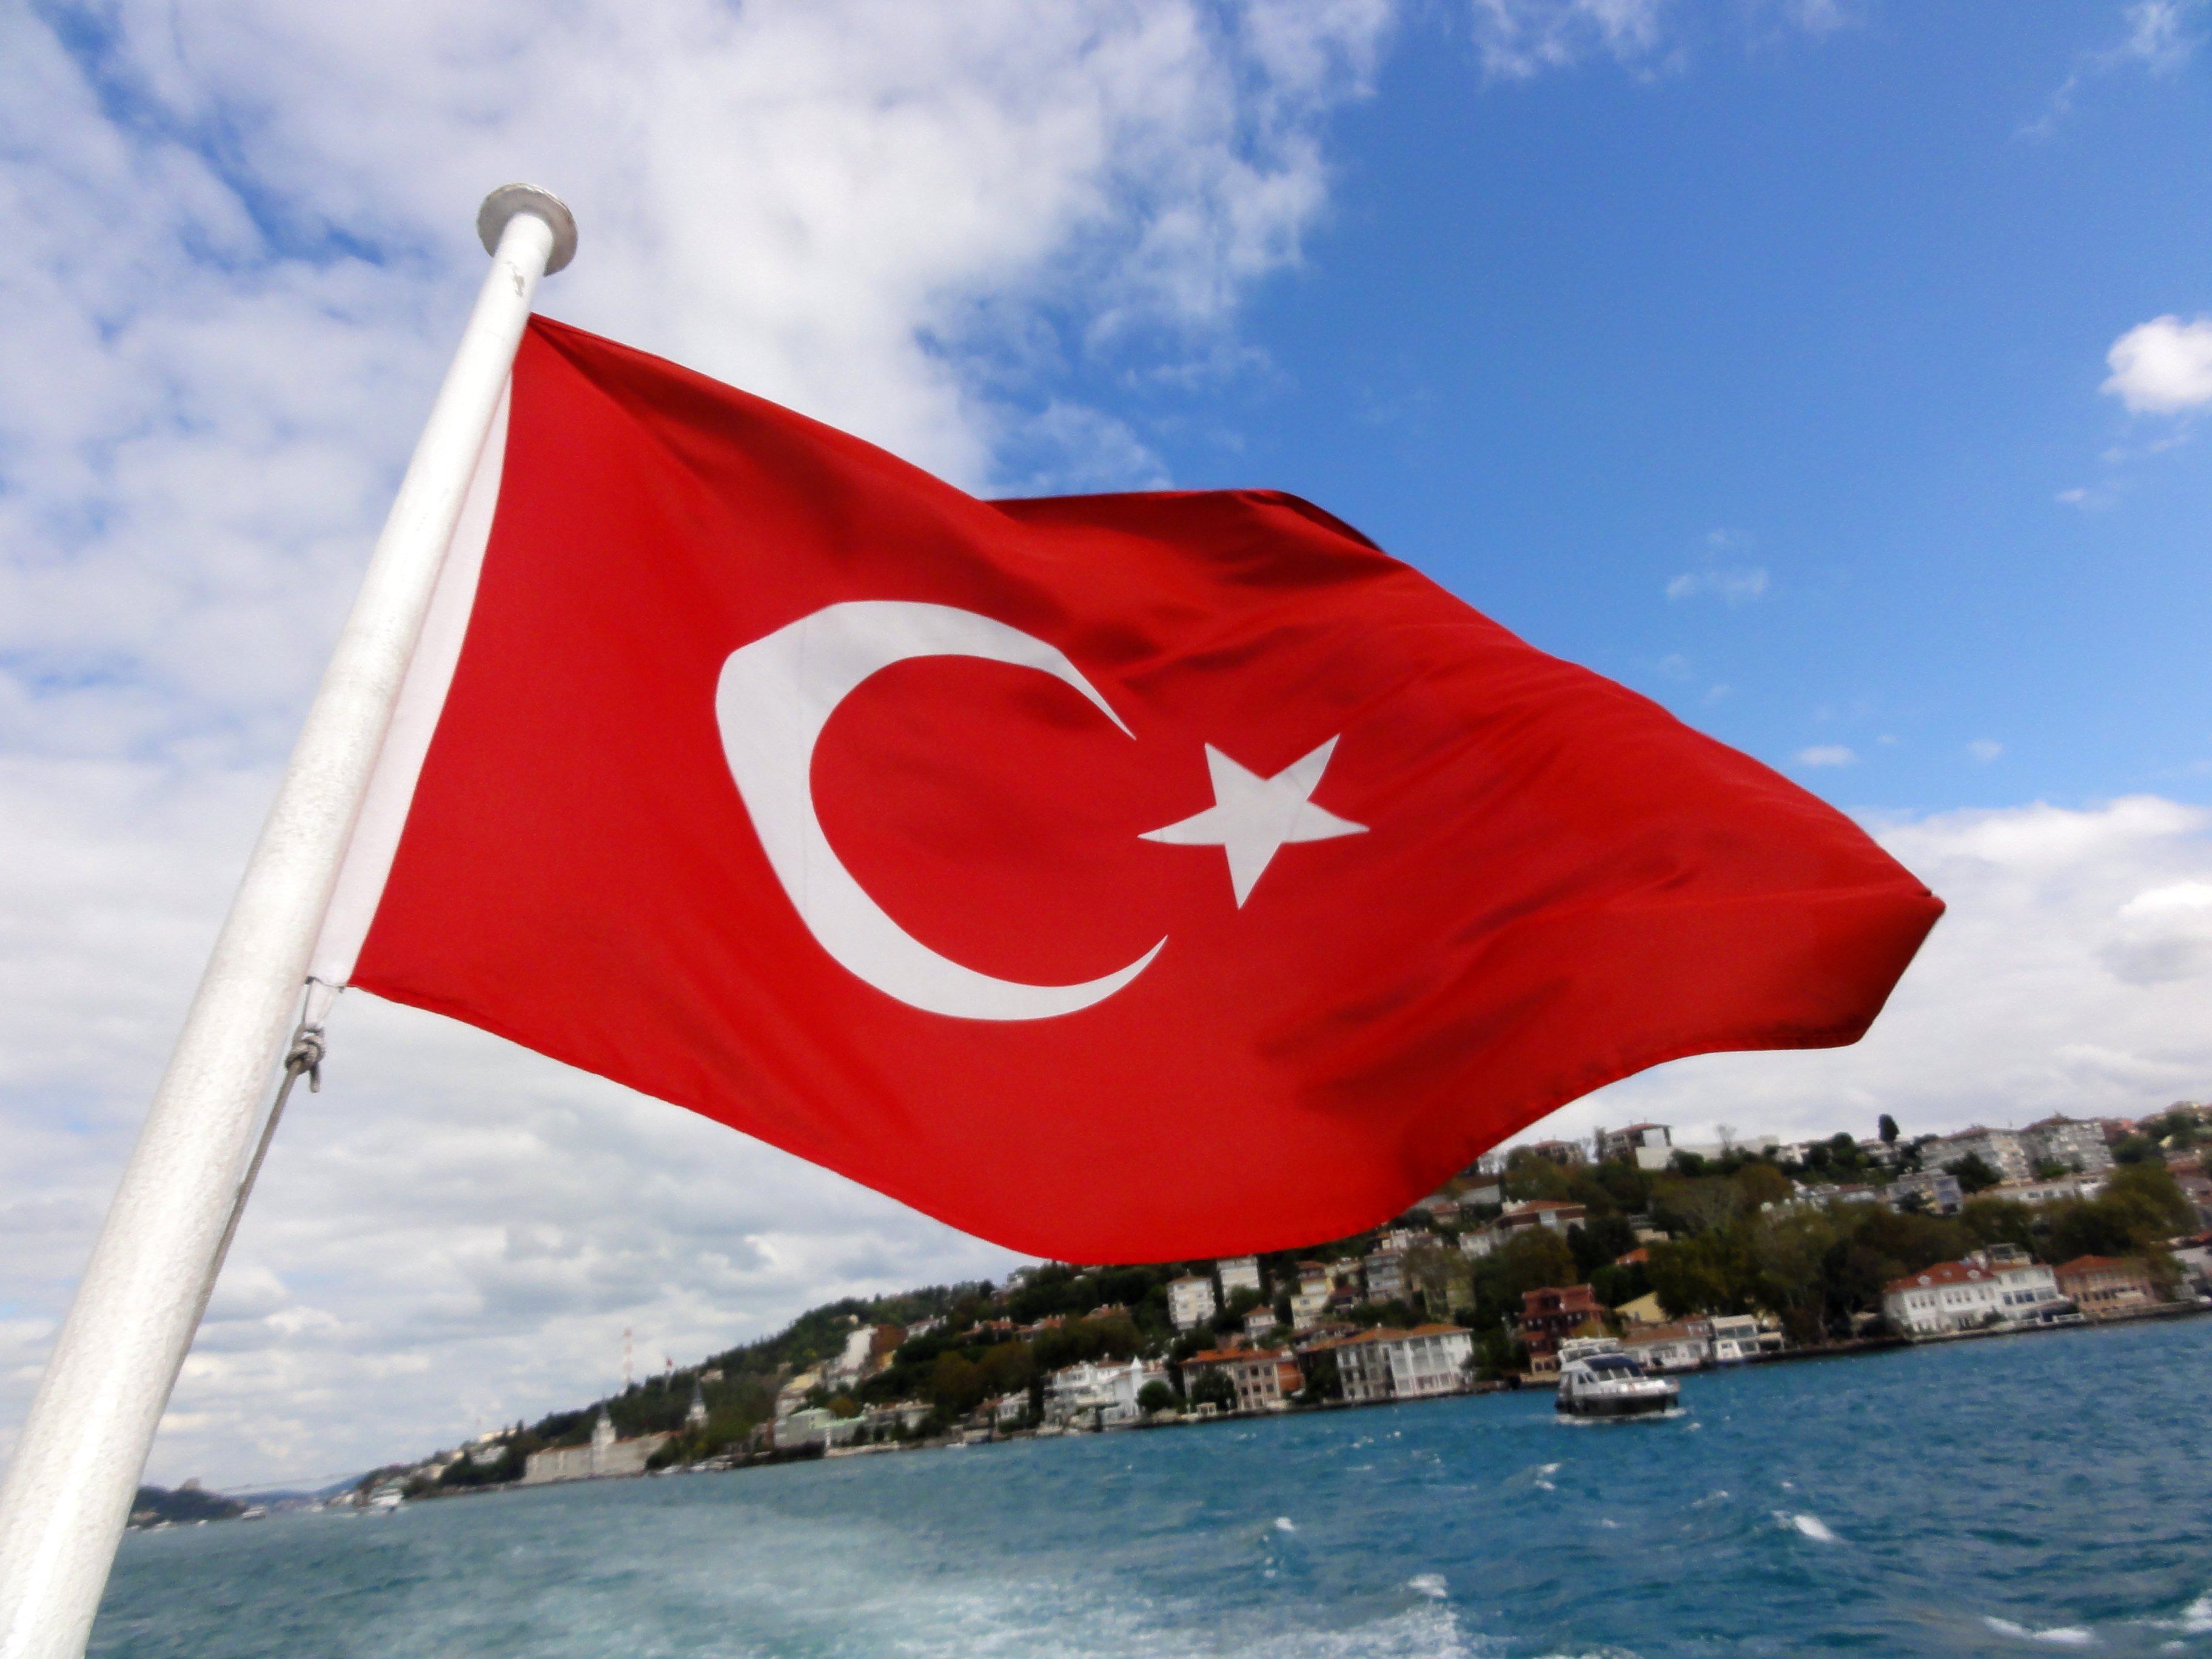
sky, wind, vehicle, flag, sailboat, sail, turkey, flags, istanbul, red flag, patriotic, constantinople, flag of the united states